Sidónio Pais

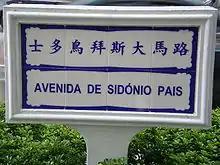
Street sign for Avenida de Sidónio Pais in Macau, Macao

Pais escaped a first assassination attempt on 5 December 1918, during the award ceremony for survivors of the navy trawler "Augusto de Castilho". Nine days later, however, he fell victim to the second.